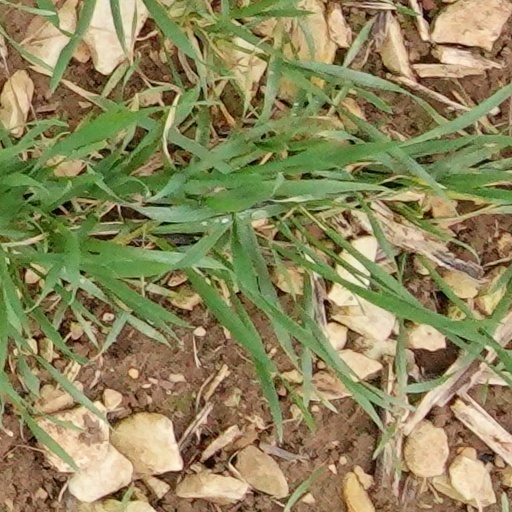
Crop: wheat